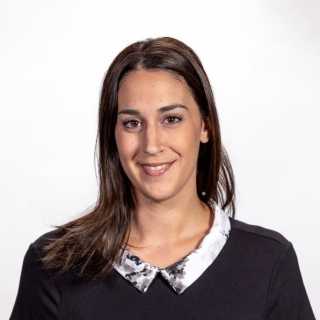
Gender: women